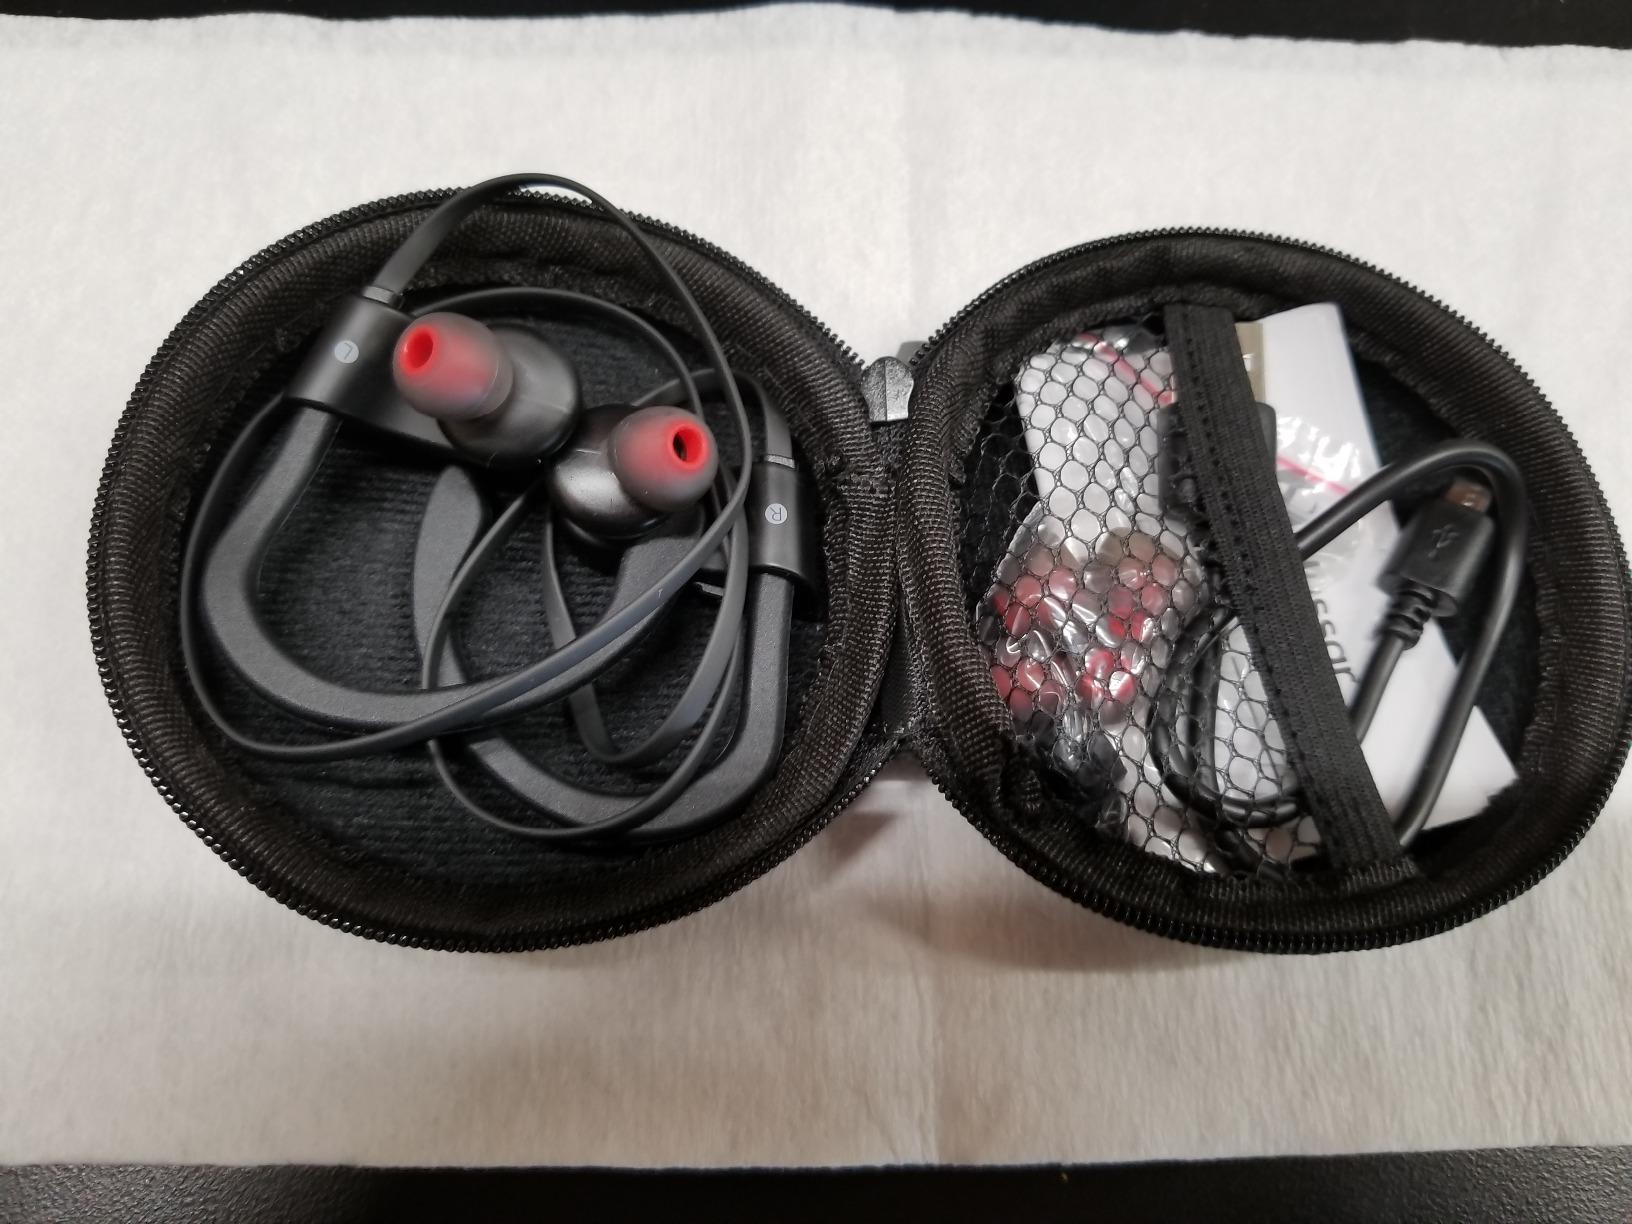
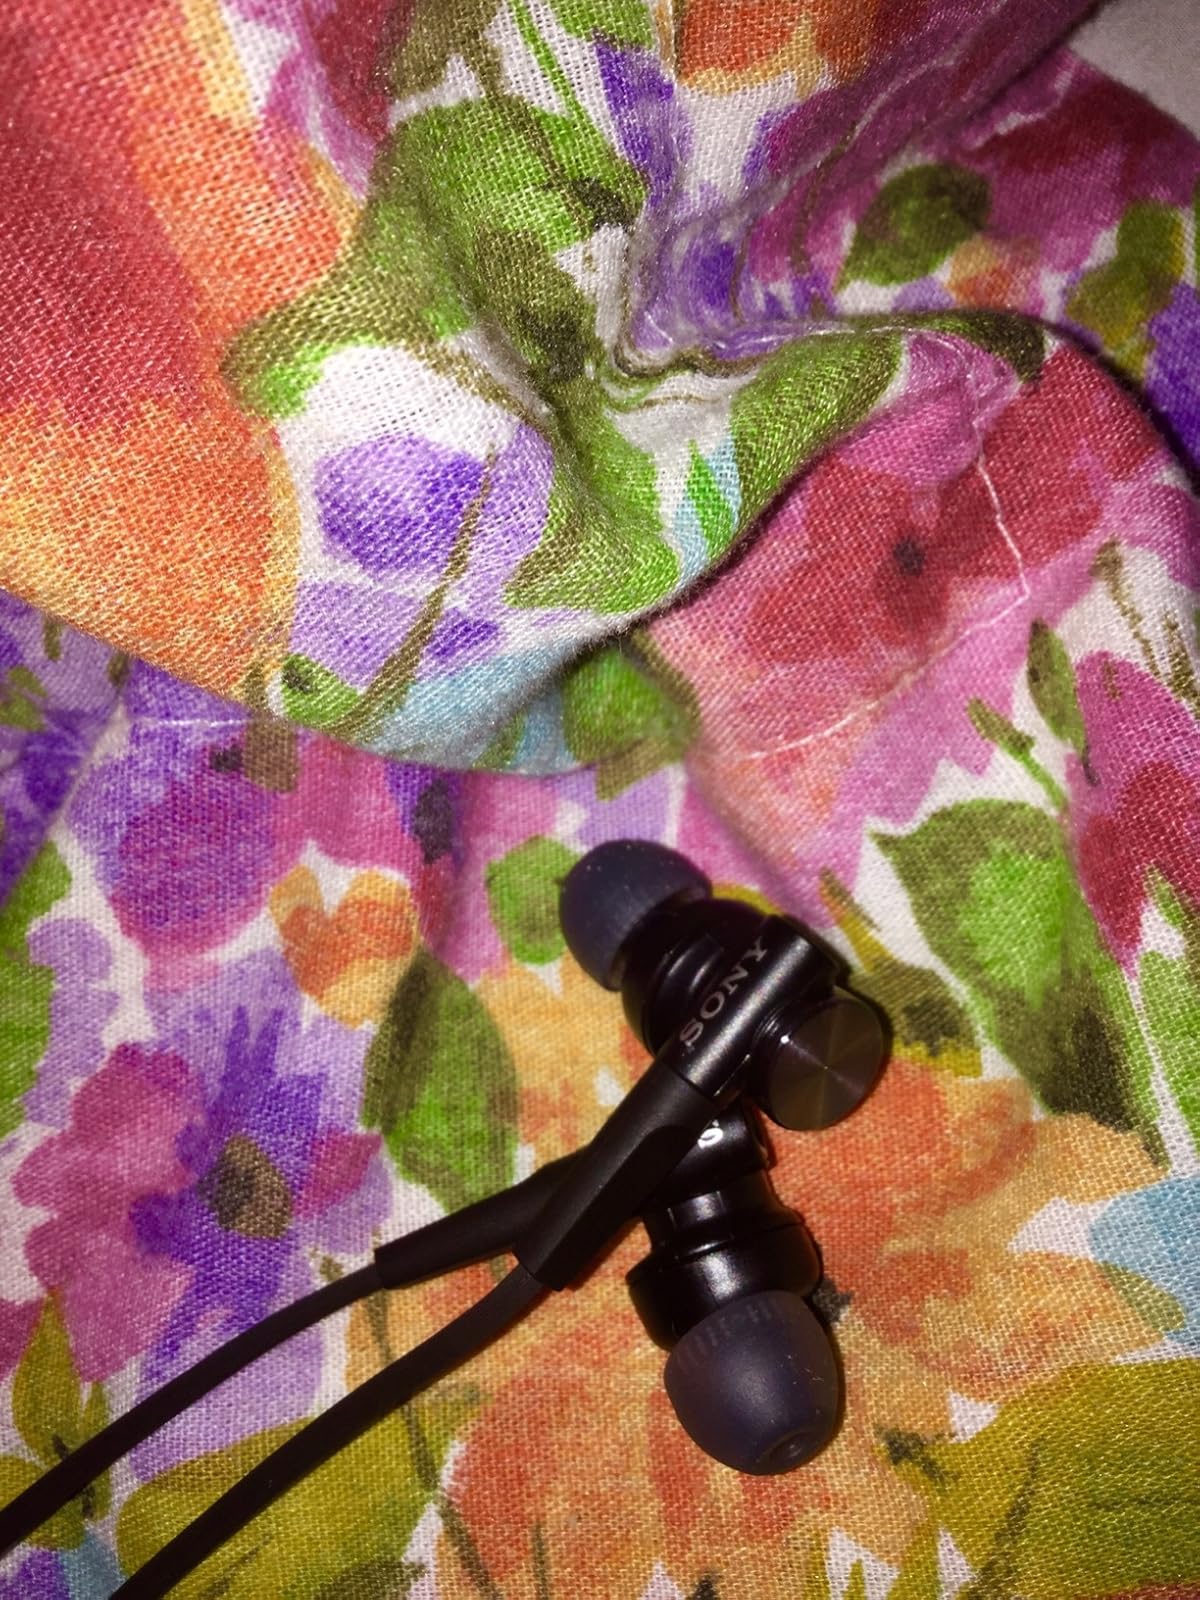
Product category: headphones
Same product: no